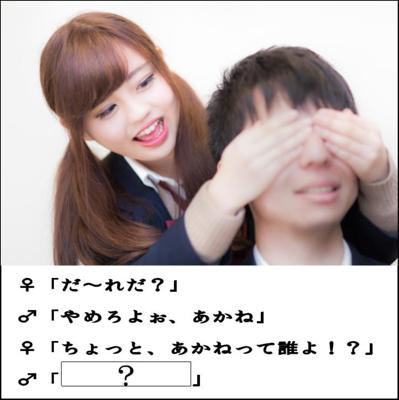
回答: そーれな